Efstratios Grivas

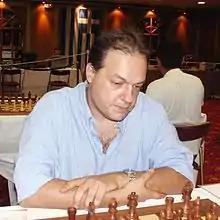

Efstratios Grivas (born March 30, 1966) is a Greek chess player who holds the titles of Grandmaster, FIDE Senior Trainer, International Arbiter, and FIDE International Organizer.